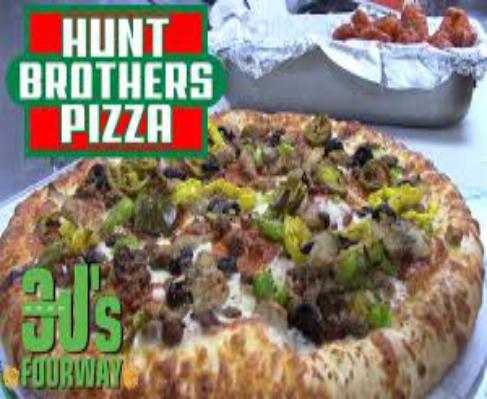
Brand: Hunt Brothers Pizza
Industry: Food